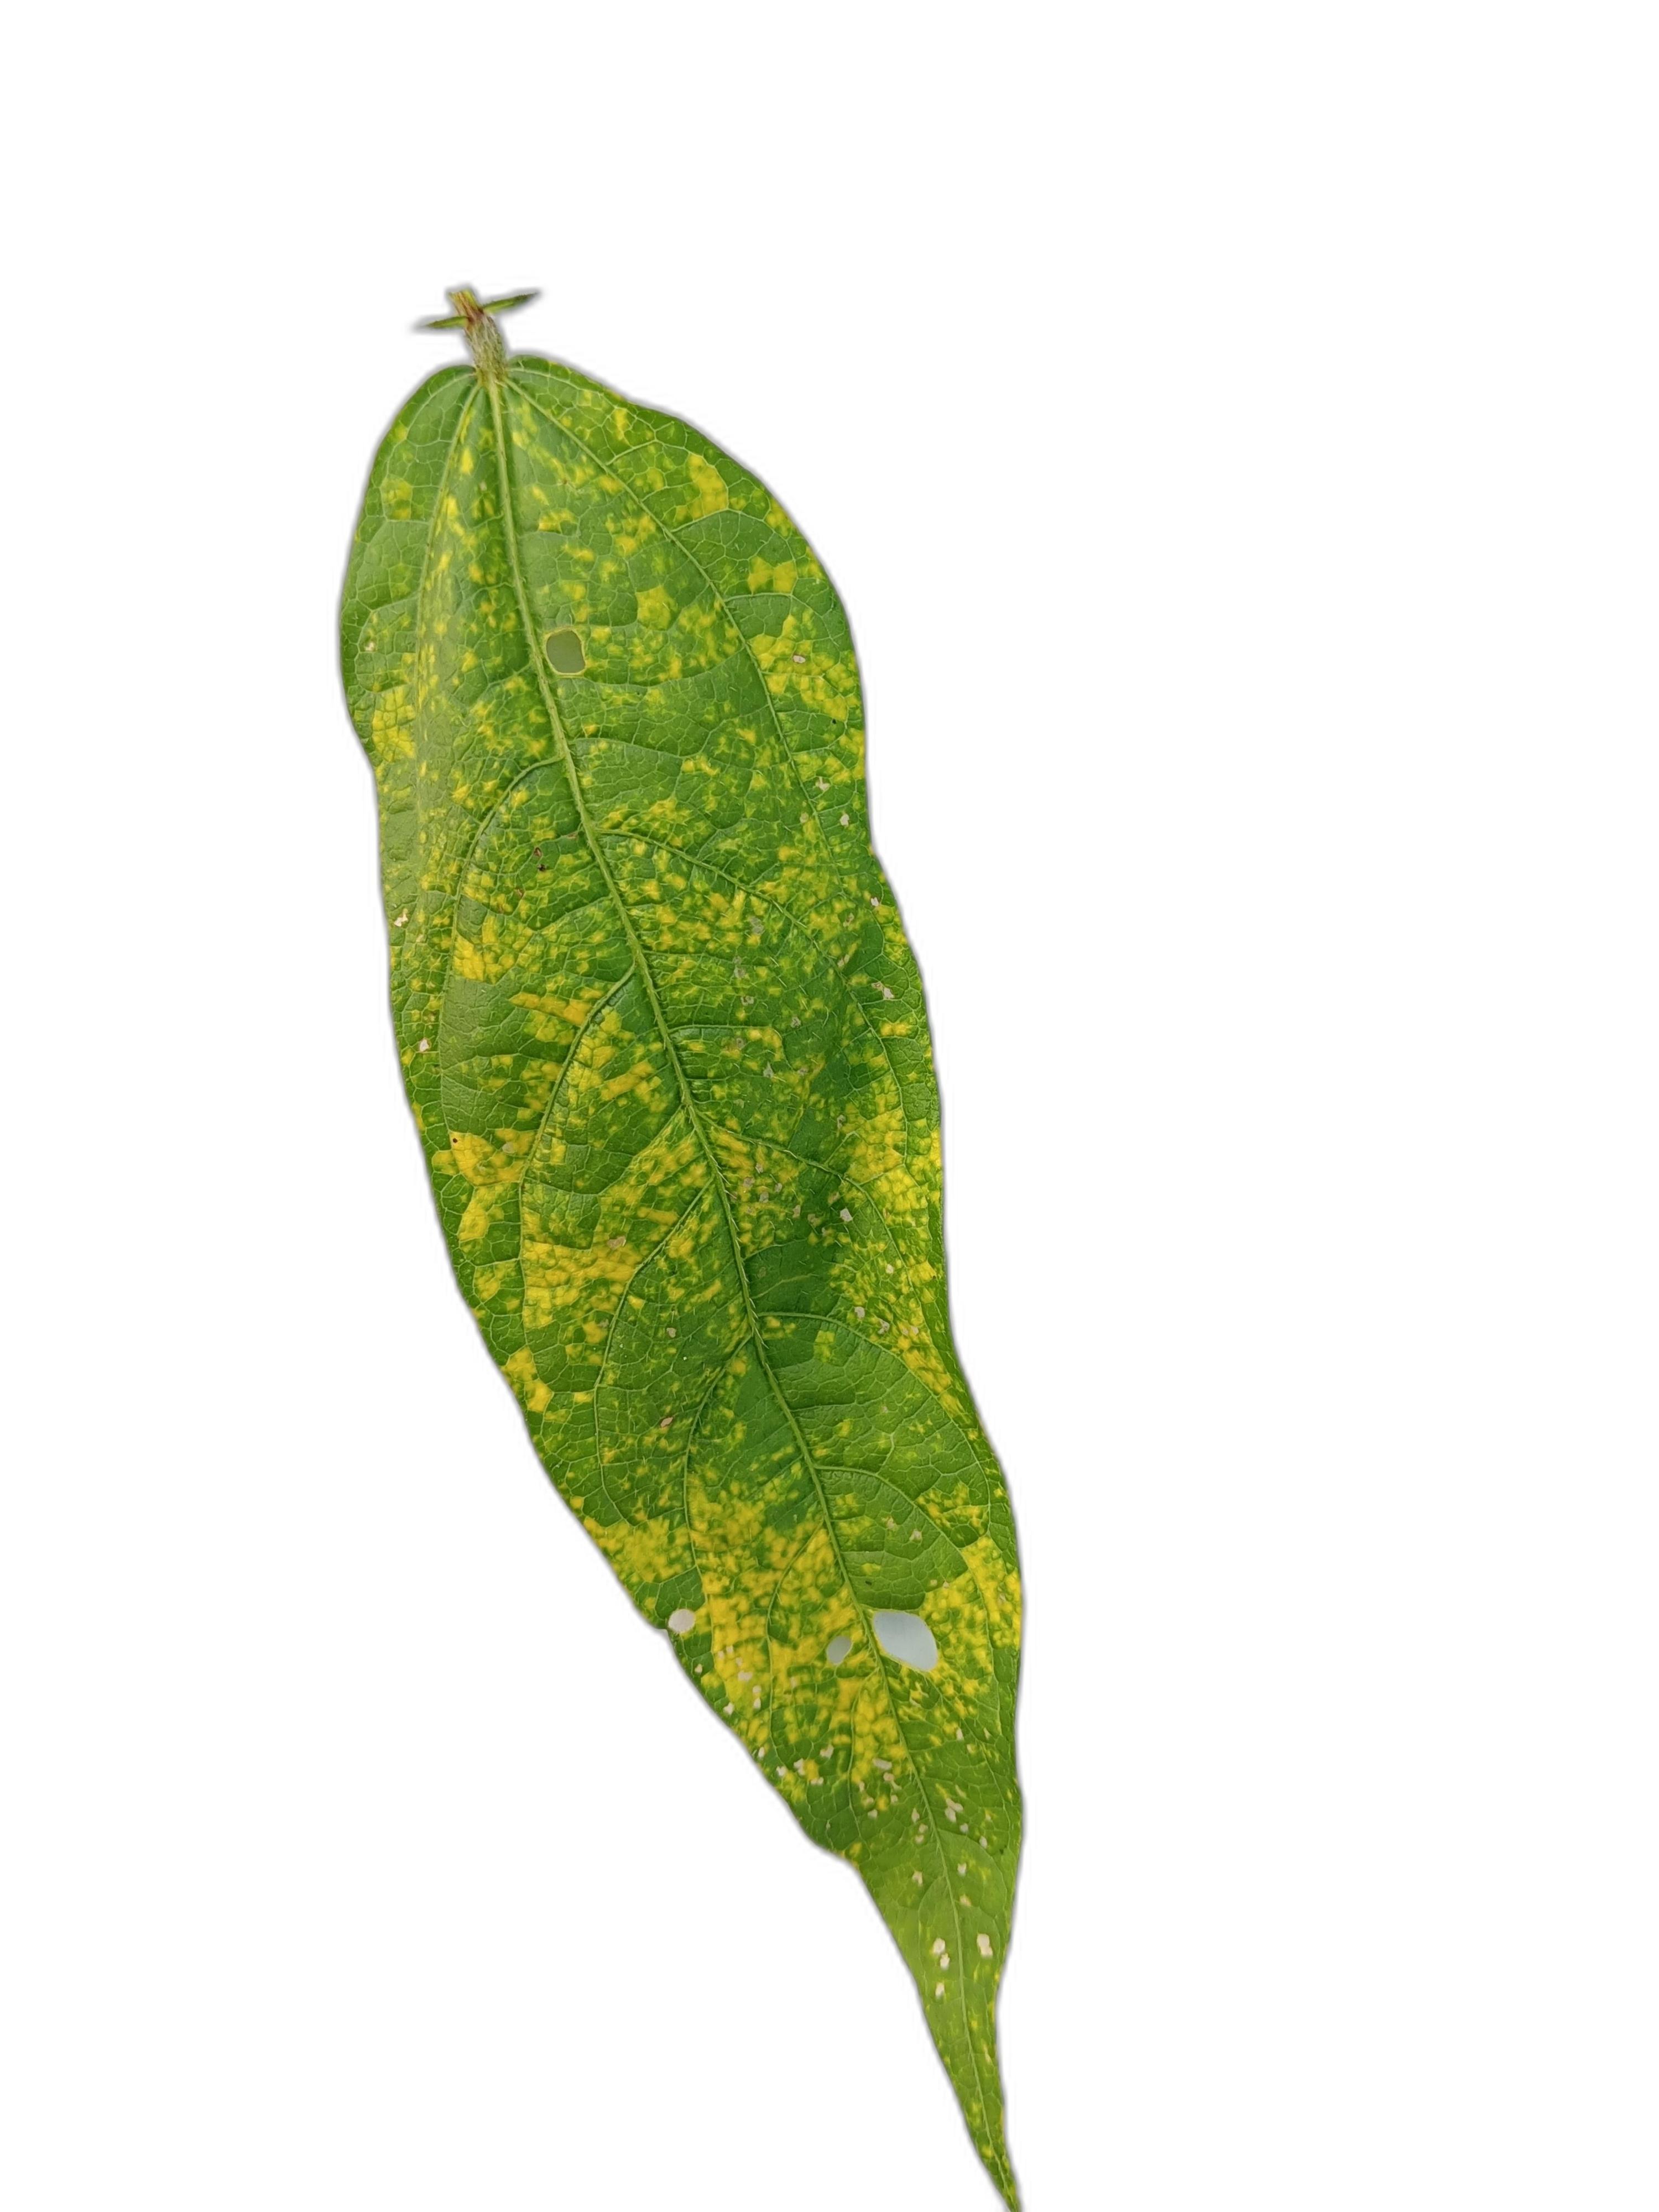
Label: Yellow Mosaic